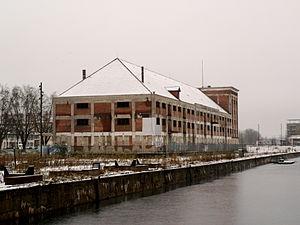
Le Shadok est un lieu municipal dédié aux cultures numériques à Strasbourg. Le nom du lieu est inspiré de la série télévisée Les Shadoks.
Le môle Seegmuller est situé à Strasbourg au bord du bassin d'Austerlitz et du canal de jonction, près de la place de l’Étoile.
Les Nuits électroniques de l’Ososphère est un festival pluridisciplinaire autour des cultures numériques, qui se tient tous les ans à Strasbourg. Elles sont nées en 1997 autour de l’activité développée à La Laiterie dans le champ des musiques actuelles.